Derailleur

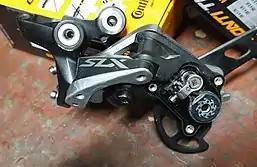
SLX Derailleur with the front plate removed, making the clutch assembly visible

Some rear derailleurs, especially for mountain bikes, incorporate a clutch to keep the lower length of chain in sufficient tension to prevent the chain from striking the bottom of the chain stay: this is called "chain slap" and can damage the chain stay. Clutches are also helpful in preventing the chain from derailing from the chain ring on systems without a front derailleur.